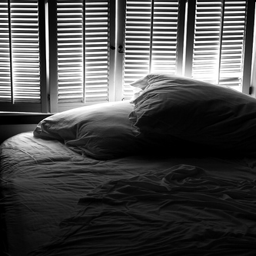
A bedroom with a bed near some windows
Two pillows on a bed next to a window.
A bed with two pillows under a window.
A bed with sheets and pillows on it near a window with the sunlight shining through the window.
Two large pillows sit on a bed as sunlight seeps into the room.